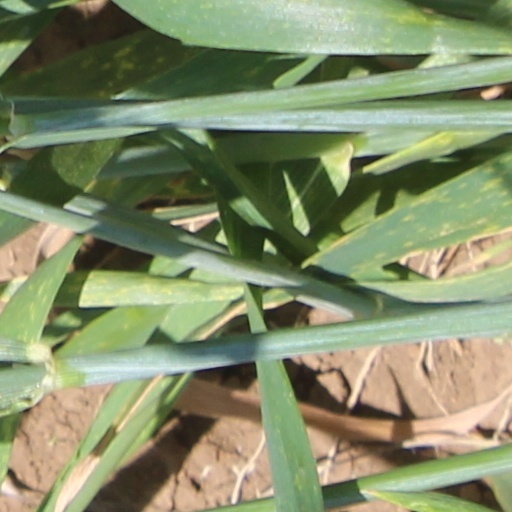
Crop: wheat